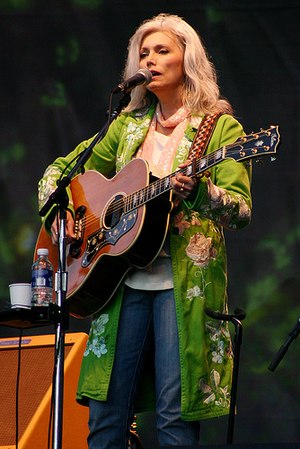
Emmylou Harris
Emmylou Harris er en amerikansk country singer-songwriter og musiker. Hun forlod i slutningen af 60'erne The University of North Carolina, hvor hun studerede dramatik for at blive folkesanger i New York.